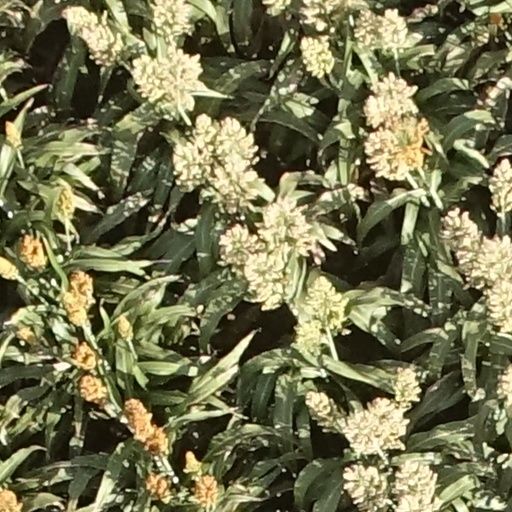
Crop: sorghum